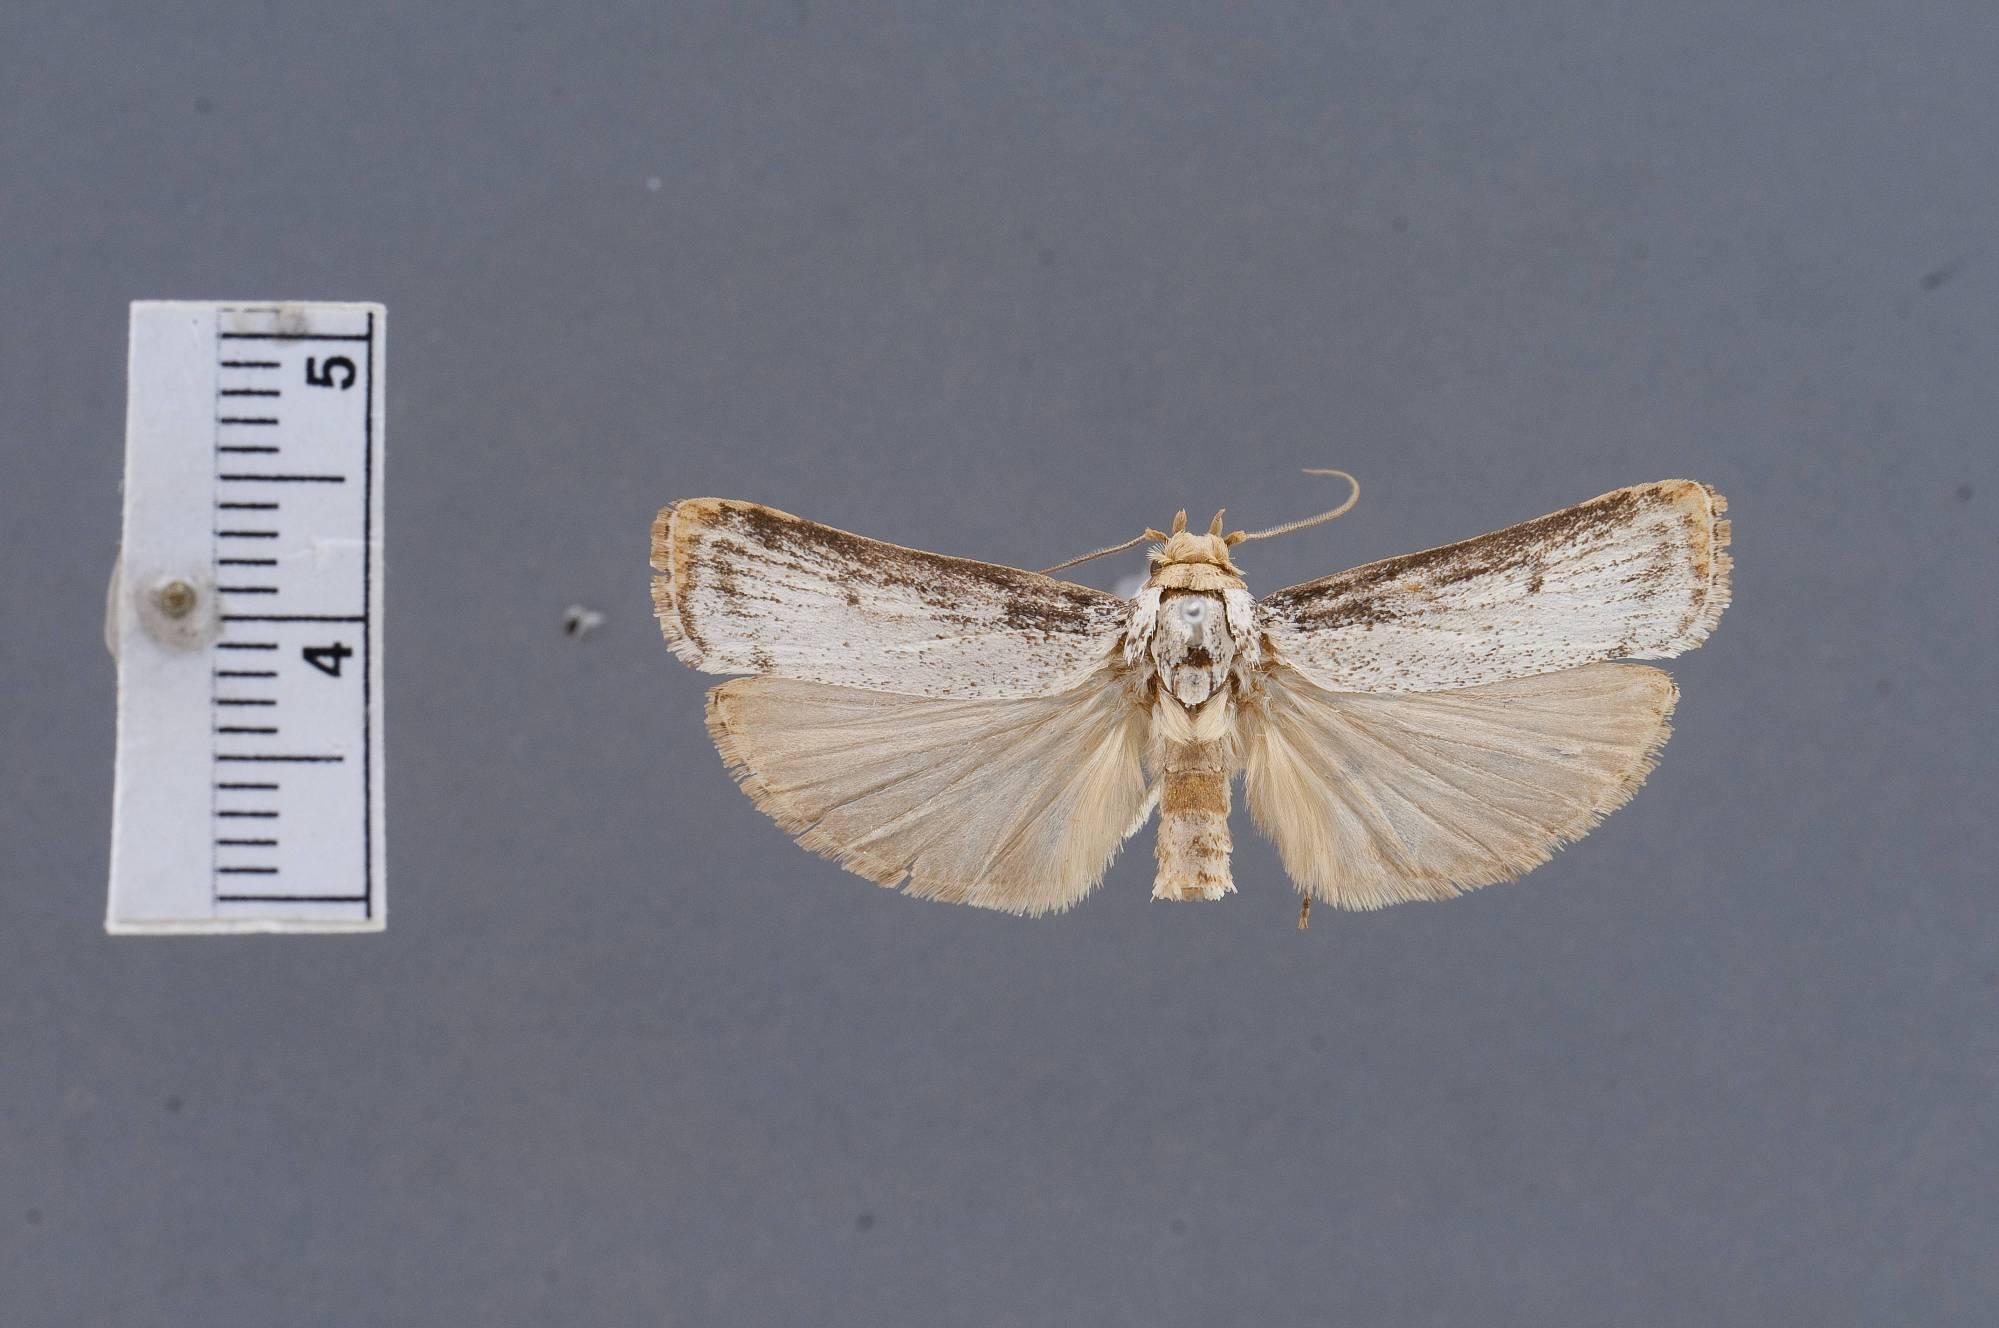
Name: Thymiatris arista
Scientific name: Thymiatris arista Diakonoff, 1968
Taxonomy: Animalia, Arthropoda, Insecta, Lepidoptera, Glossata, Xyloryctidae, Xyloryctinae
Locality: Luzon, Los Baños, Philippines
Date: [Not Stated]